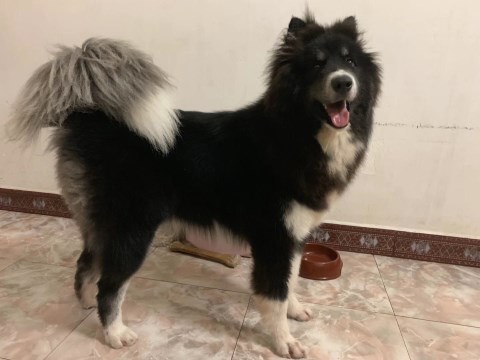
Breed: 1324-n000004-malamute